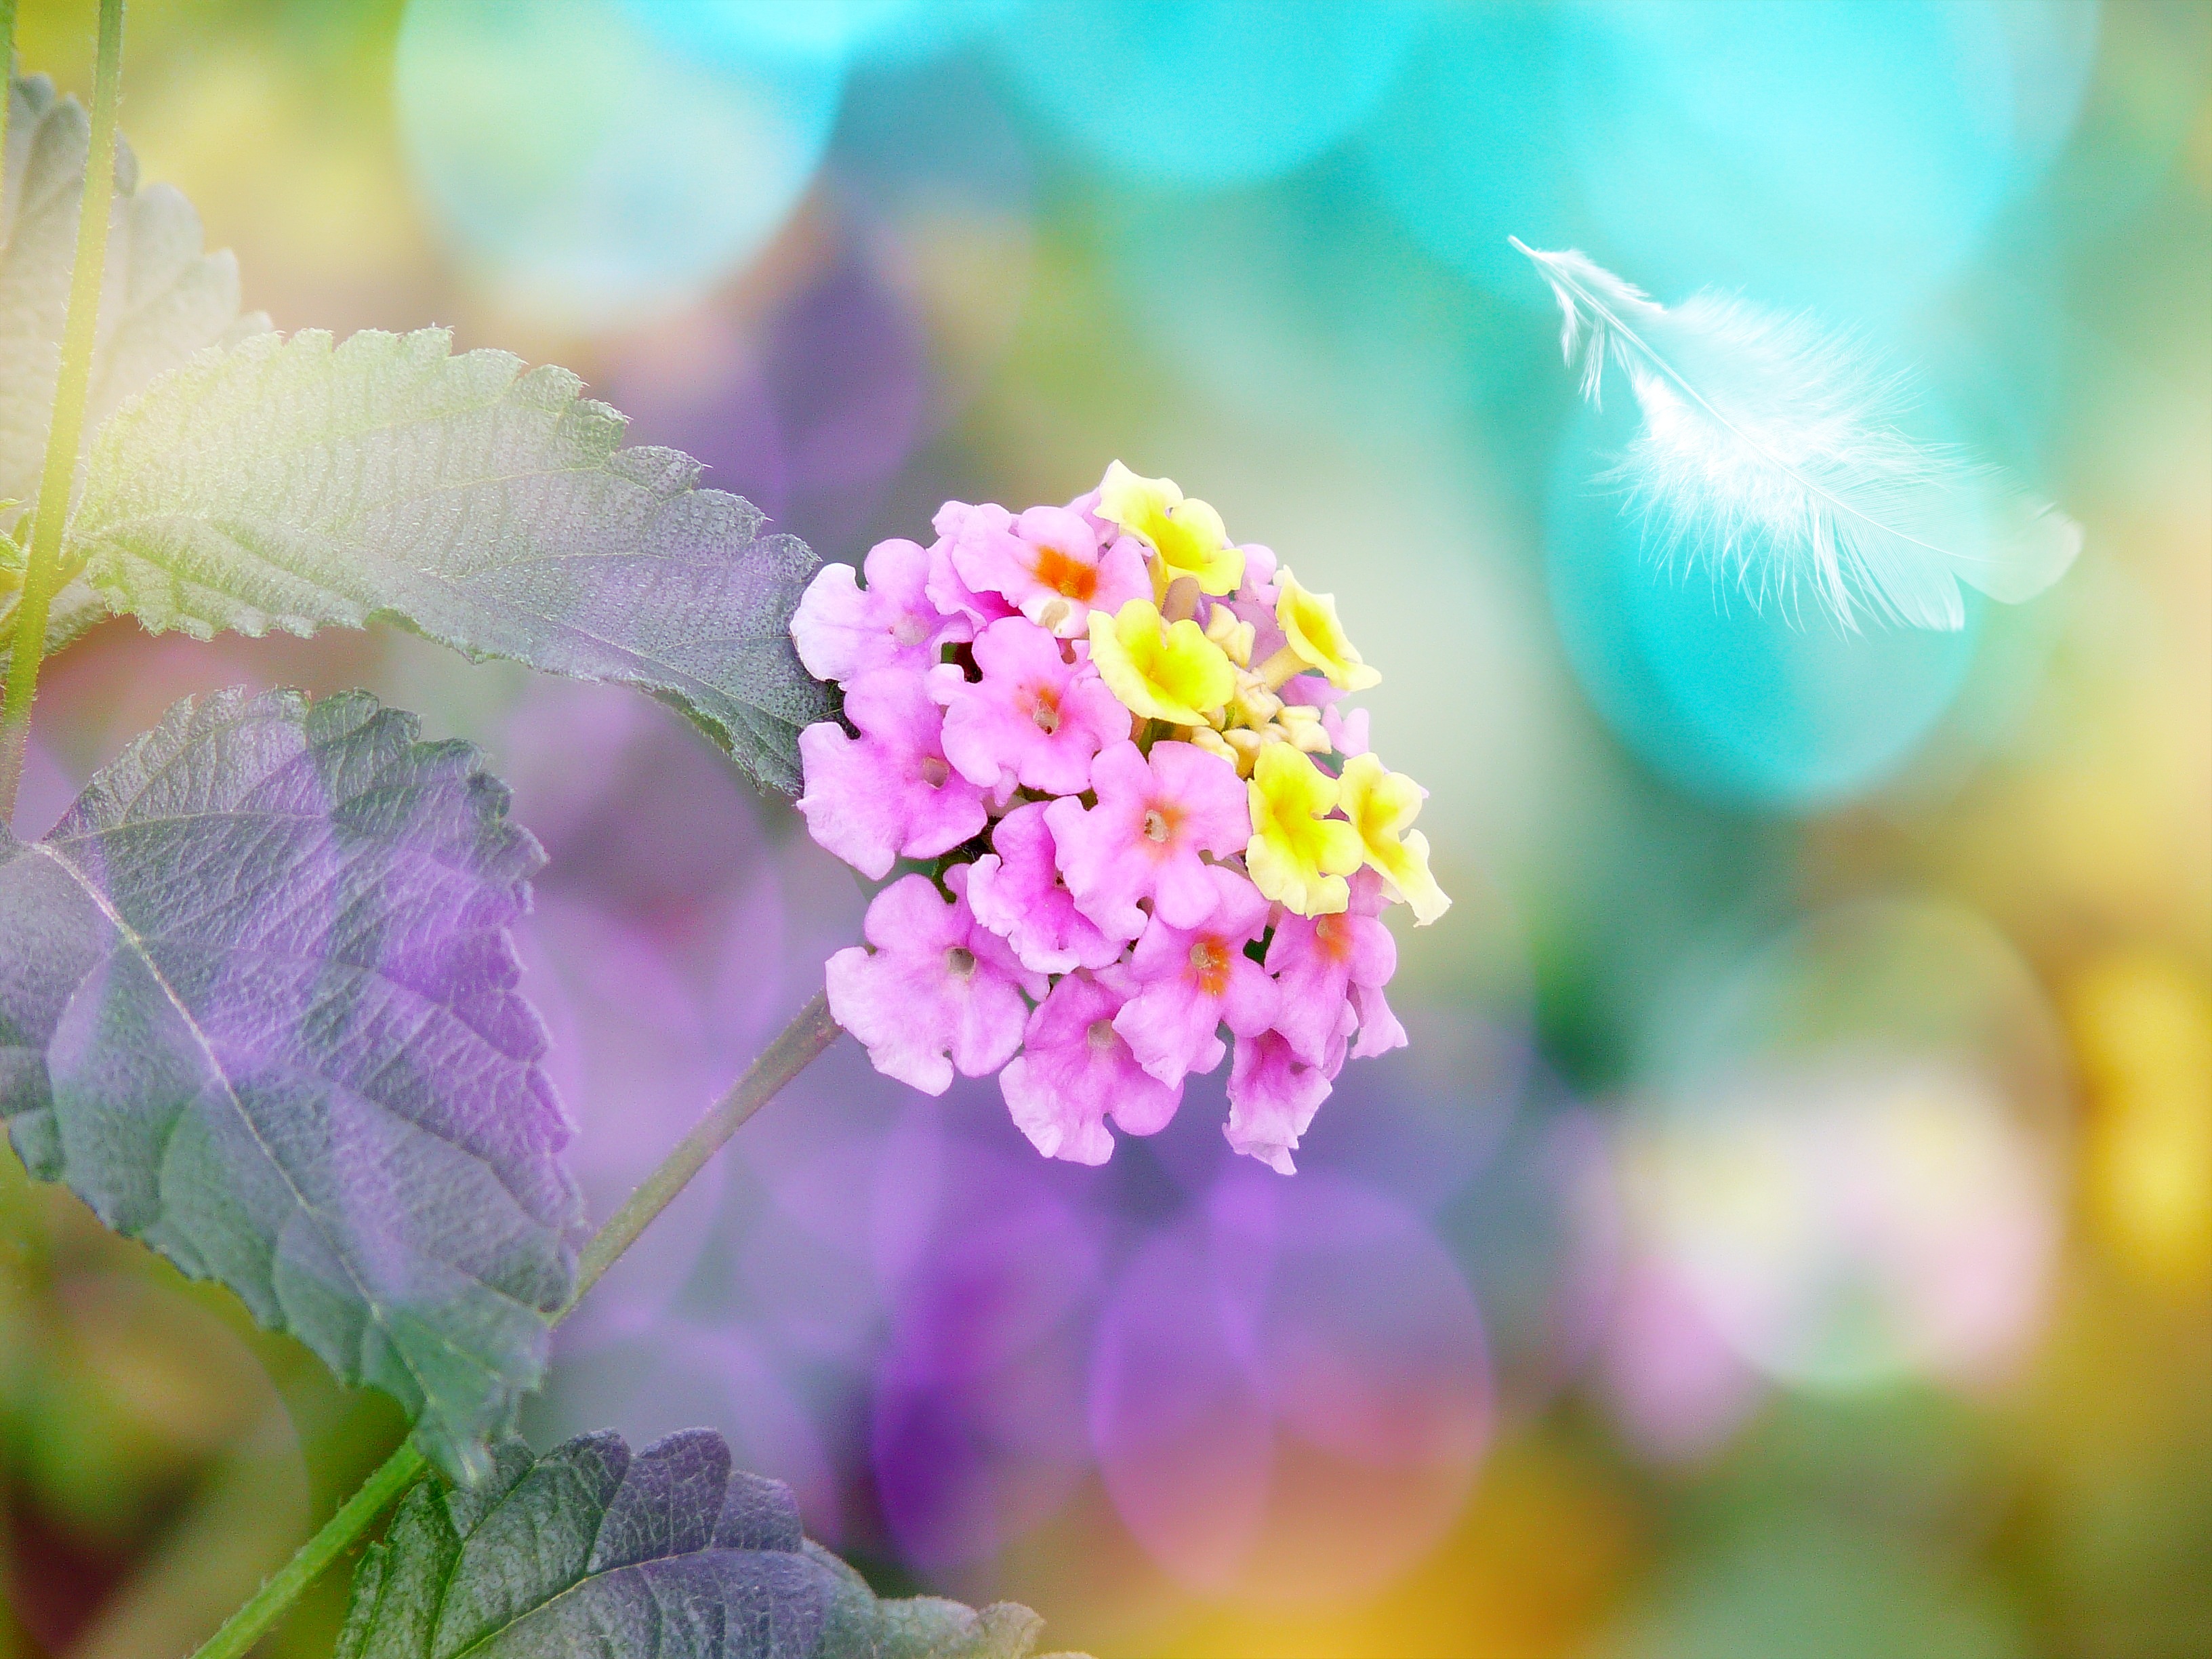
nature, blossom, bokeh, plant, photography, flower, petal, bloom, spring, yellow, flora, wildflower, close up, eye, greeting card, lantana, macro photography, flowering plant, land plant